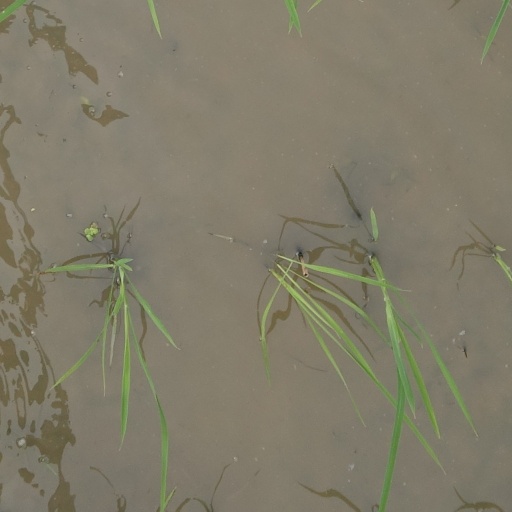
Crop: rice